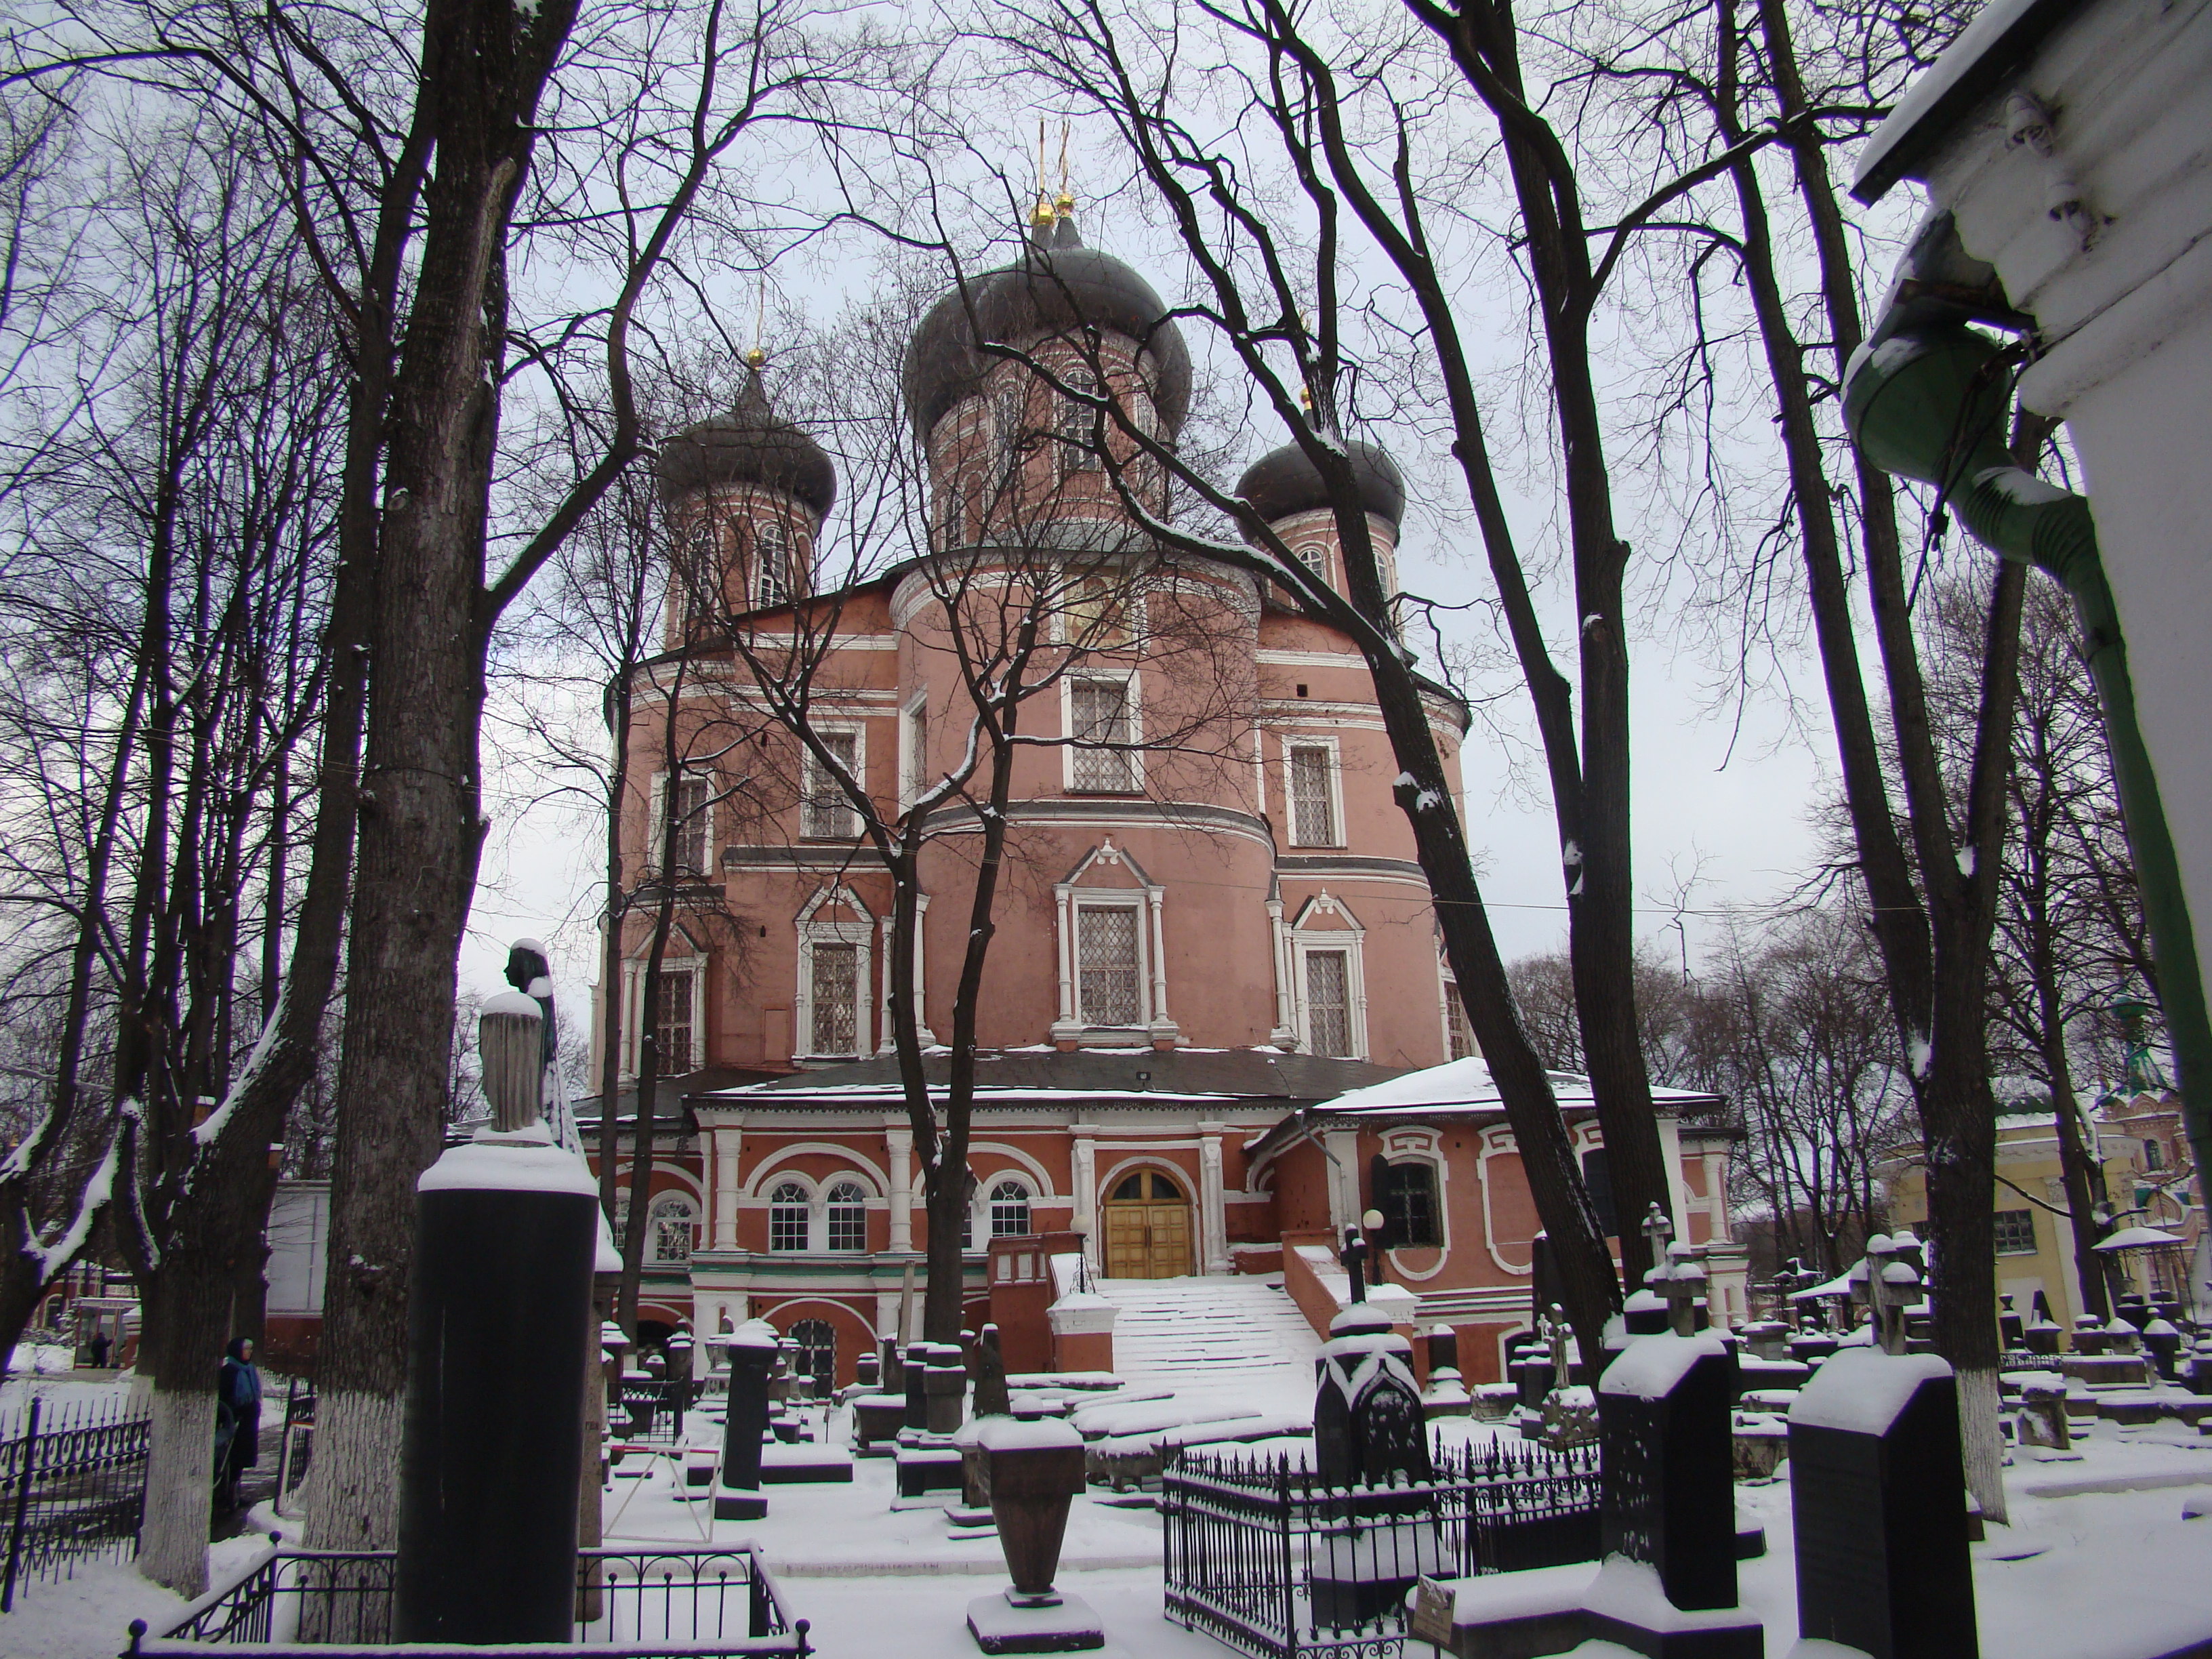
snow, winter, architecture, building, city, downtown, church, season, place of worship, cool image, monastery, sony, moscow, russia, moskau, dsc, h9, dsch9, neighbourhood